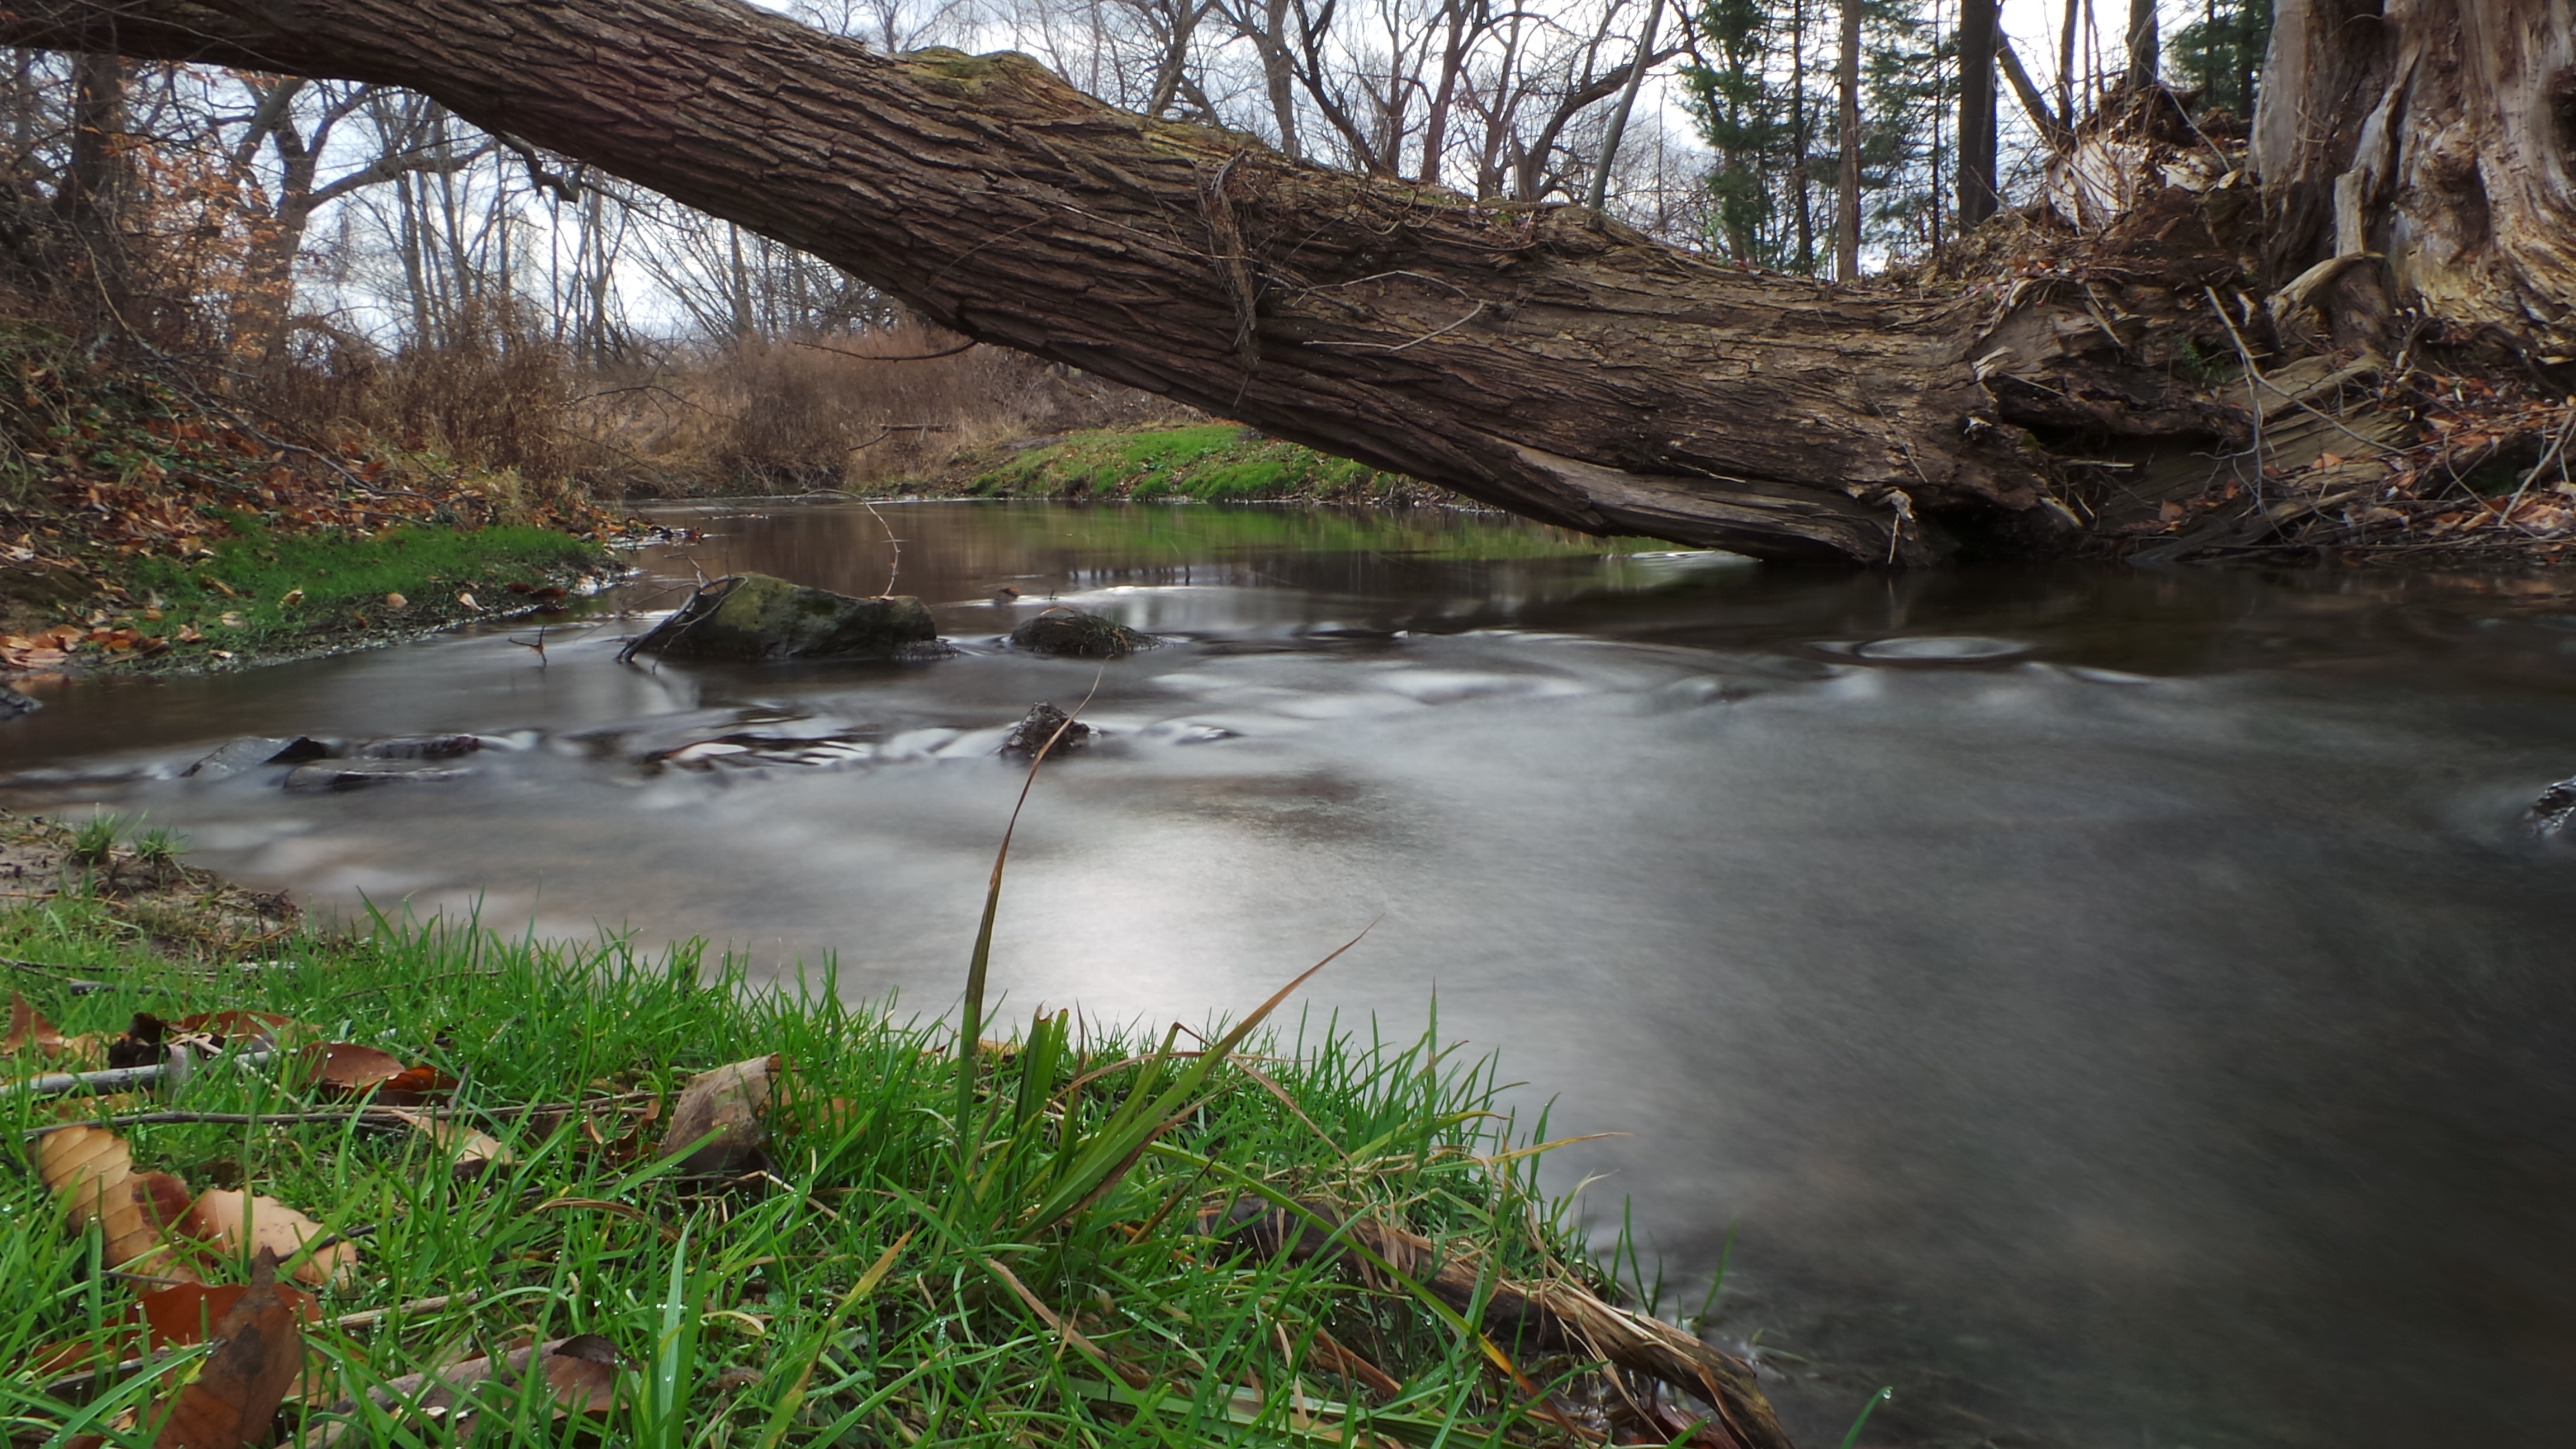
tree, water, nature, forest, creek, swamp, wilderness, leaf, river, pond, stream, jungle, autumn, rapid, body of water, rainforest, wetland, woodland, habitat, ecosystem, watercourse, landform, natural environment, geographical feature